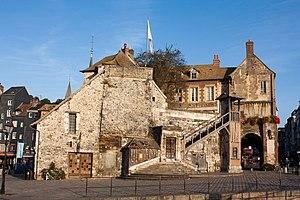
La lieutenance de Honfleur est un édifice classé Monument historique, situé près du vieux bassin de Honfleur, dans la région Normandie en France.
Le vieux bassin est un port situé au centre de la ville de Honfleur dans le département français du Calvados en région Normandie. Ses étroites maisons en ardoises se reflétant dans le bassin en font la principale attraction touristique de la ville.